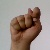
The image shows a hand gesture representing the letter 'T' in Indian Sign Language.